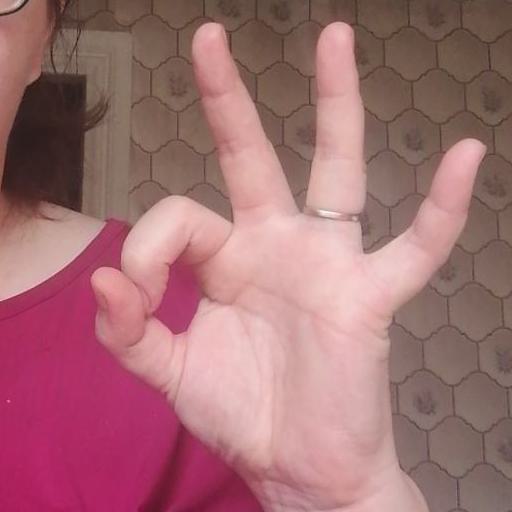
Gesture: ok